Mae and Philip Rothstein House

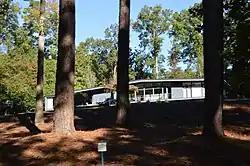
Street view

Mae and Philip Rothstein House is a historic home located at Raleigh, Wake County, North Carolina. It was built in 1959, and is a one-story, International Style dwelling measuring 80 feet by 27 feet. It has a low-pitched, gable-front roof, with a deep overhang. It features three-tiered floor-to-ceiling windows.